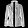
Label: Coat